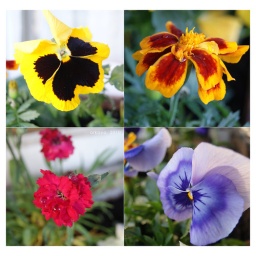
some of the flowers in our window box :)